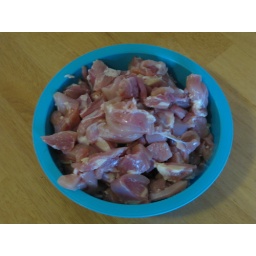
Here is the chicken in a bowl after I cut it up